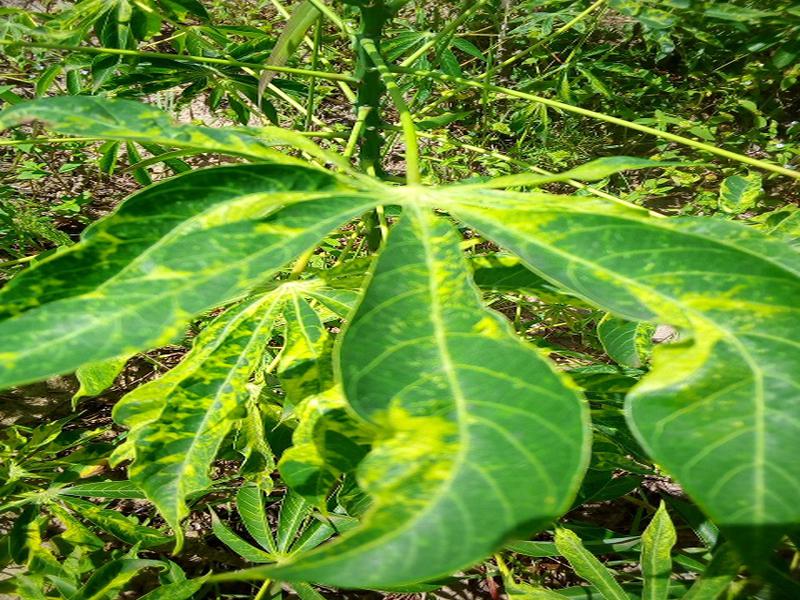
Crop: cassava
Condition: mosaic_disease